Tangancícuaro

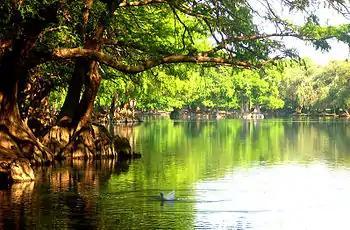
Lake Camécuaro in Lago de Camécuaro National Park.

Tangancícuaro is a municipality in the Mexican state of Michoacán.